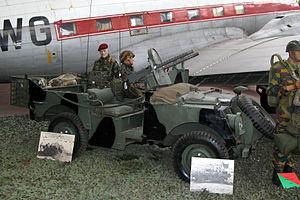
Le régiment Para-Commando est l'unité d'élite de l'Armée belge qui a été constituée dès 1952 à partir des unités parachutiste et commando créées, dix ans auparavant, en Grande-Bretagne, durant la Seconde Guerre mondiale. Le 1ᵉʳ novembre 1991, le régiment Para-Commando se voit attribuer diverses unités d'appui et change son appellation en brigade.